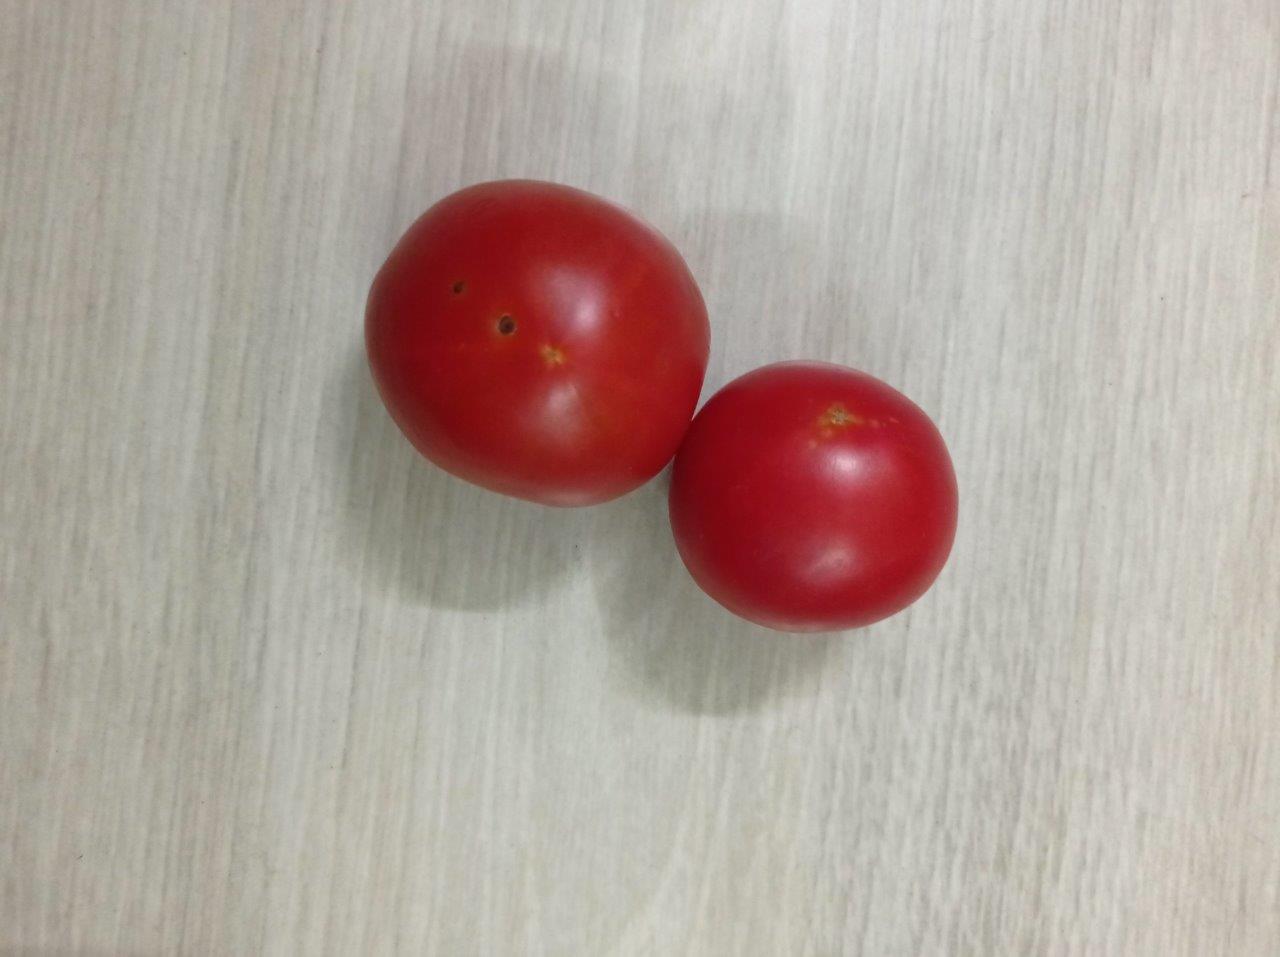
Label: Fresh